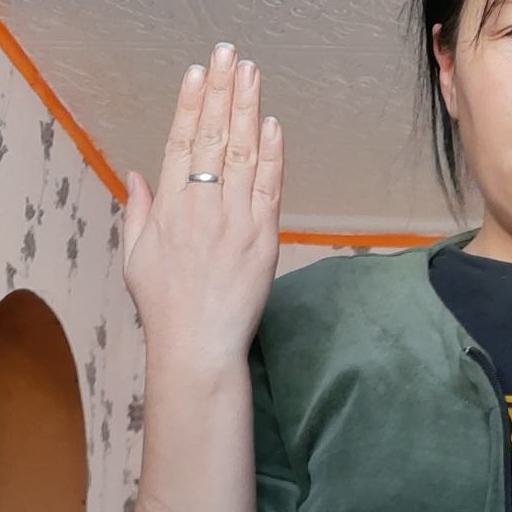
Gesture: stop_inverted